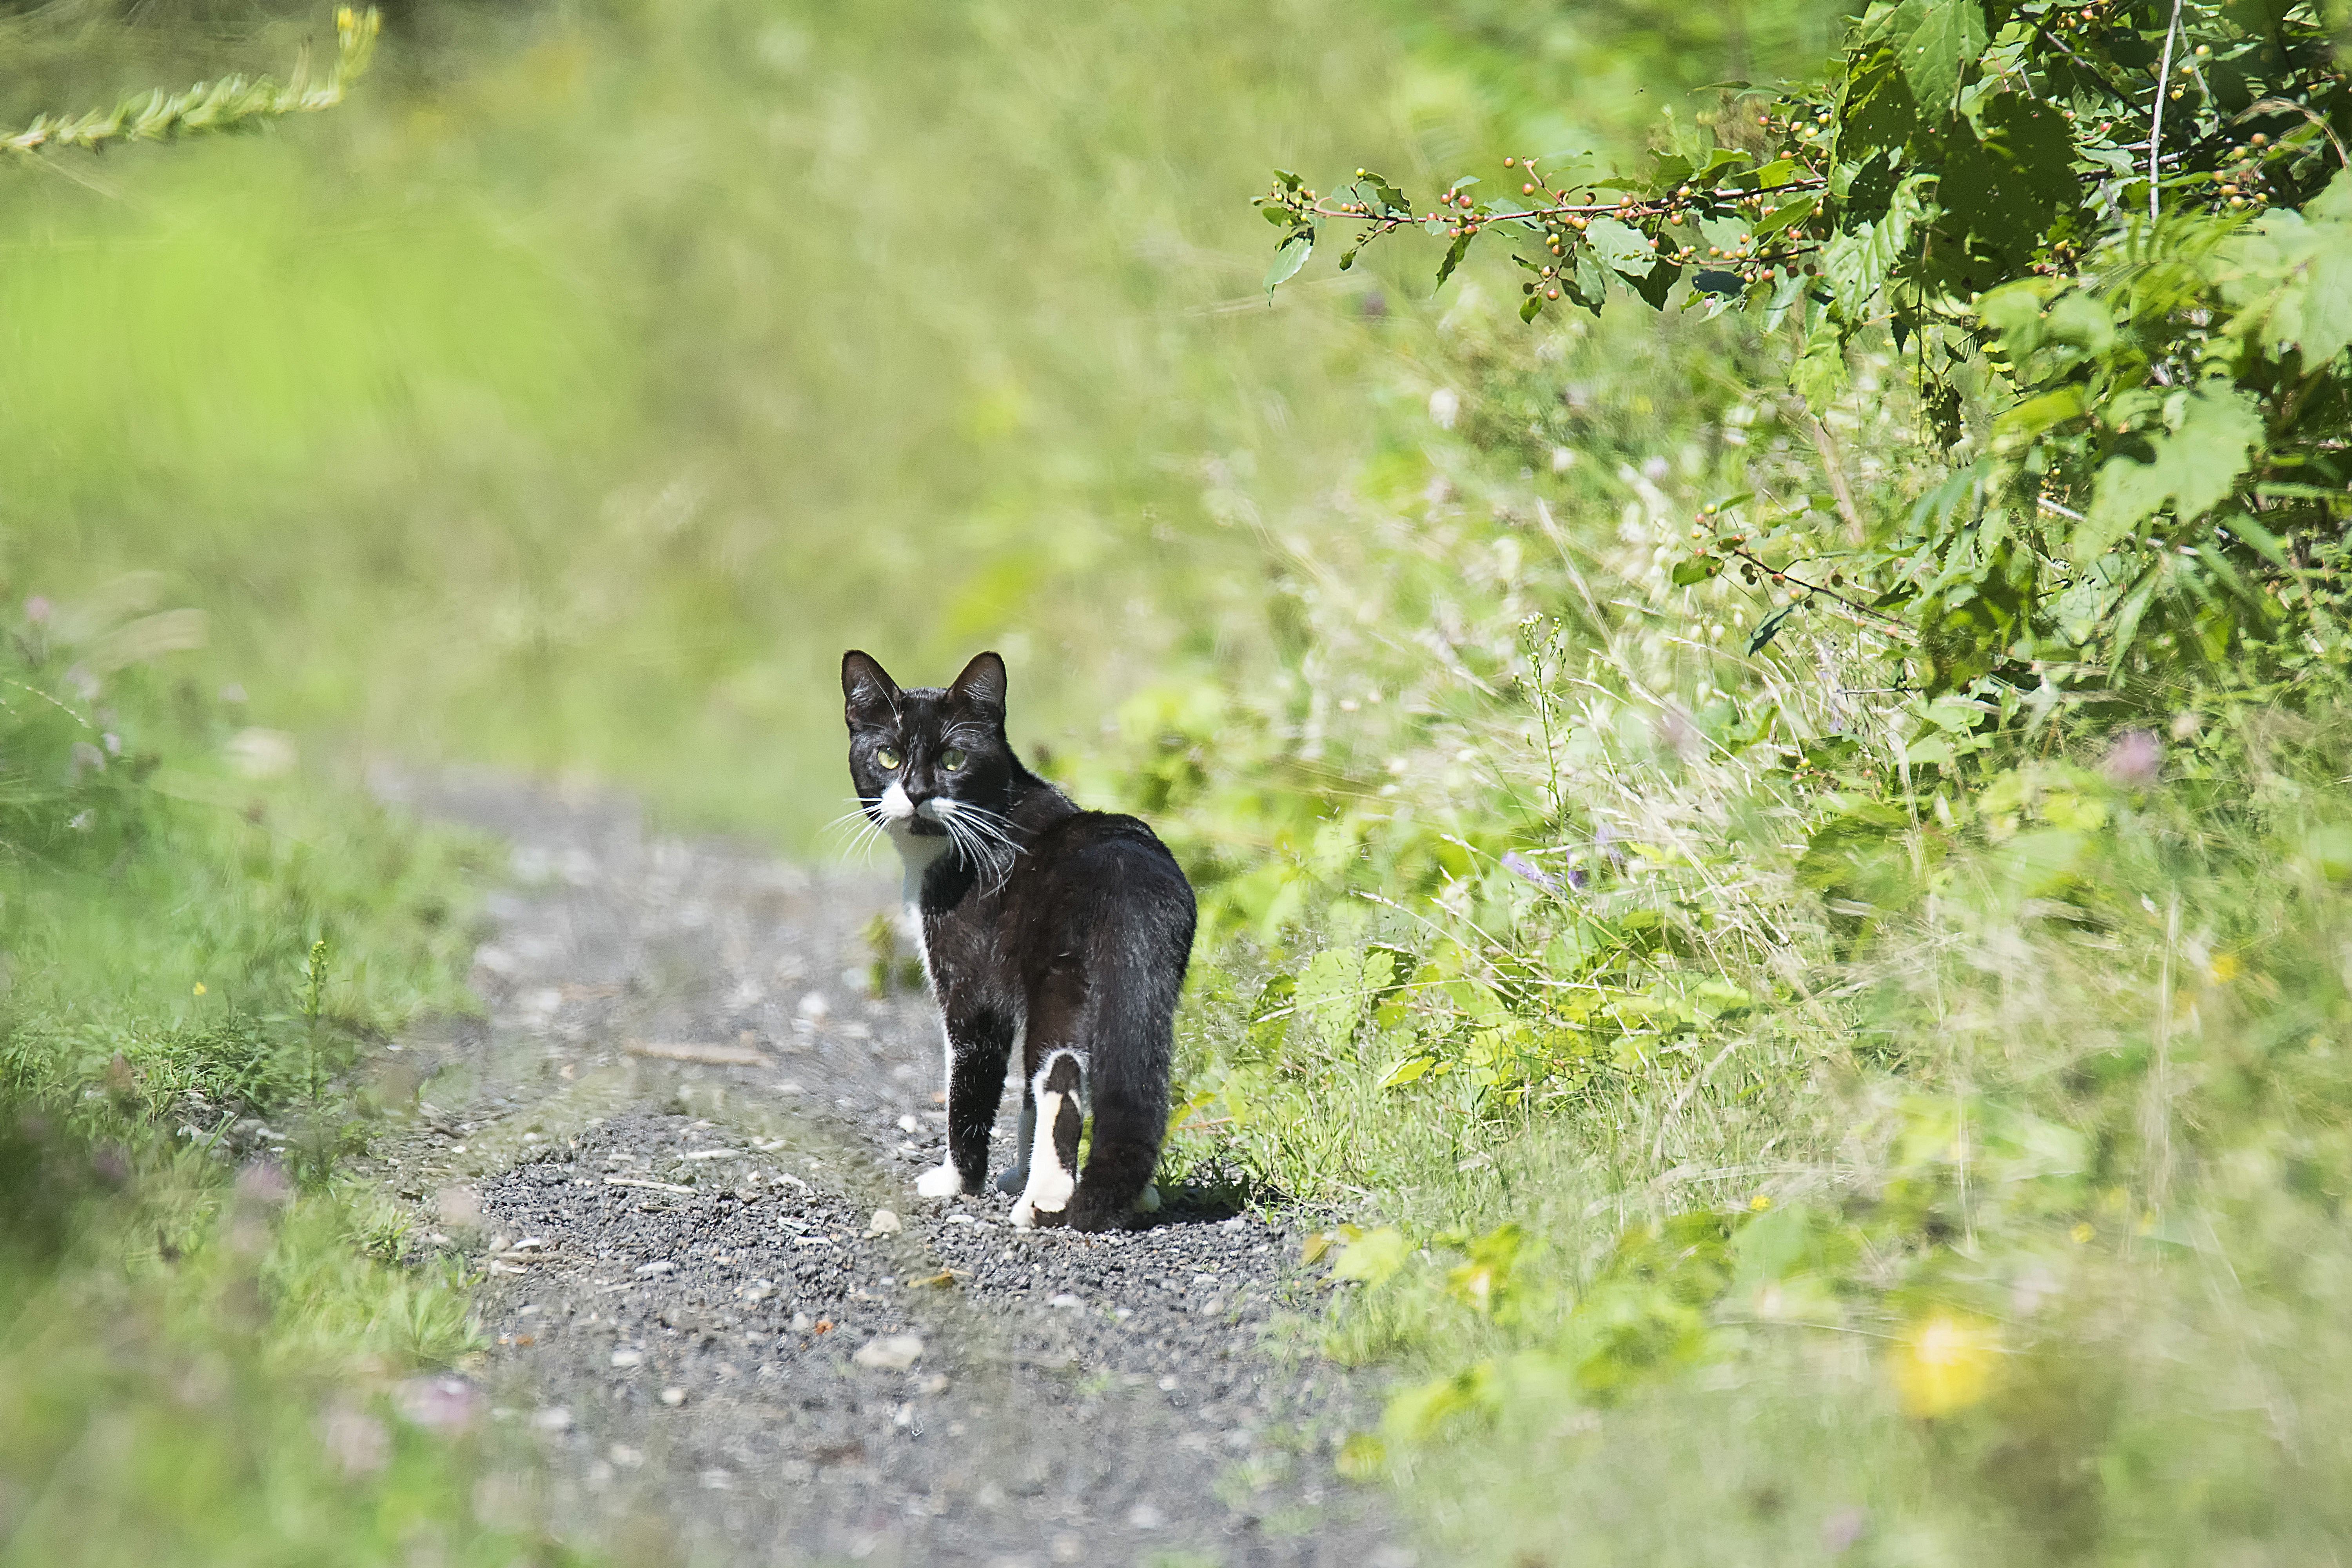
grass, flower, wildlife, cat, mammal, fauna, canada, vertebrate, chat, quebec, sherbrooke, small to medium sized cats, cat like mammal